Undercut (etching)

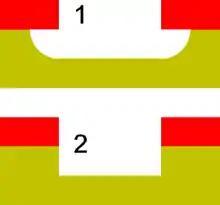

Undercuts from etching (microfabrication) are generally an unwanted side effect, however are sometimes used as a feature such as in the Niemeyer–Dolan technique. Undercuts from etching can occur from two common causes. The first is over etching, which means the etchant was applied too long. The second is due to an isotropic etchant, which means the etchant etches in all directions equally. To overcome this problem an anisotropic etchant is used.